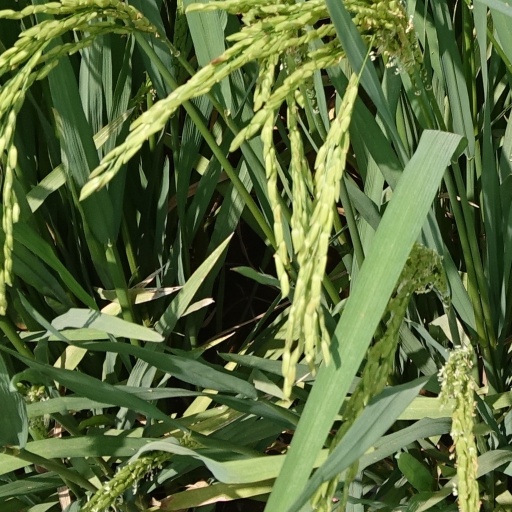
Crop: rice